Jonathan Williams (running back, born 1994)

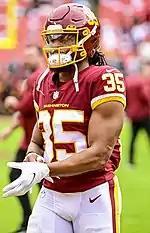
Williams with the Washington Football Team in 2022

Williams re-signed to Washington's practice squad on December 31, 2020. On January 11, 2021, Williams signed a reserve/futures contract with Washington. He was released on August 31, 2021, but re-signed to their practice squad on September 6, 2021. He was released on November 2.